1924 Birthday Honours

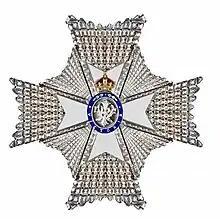
Insignia of a Knight / Dames Commander of the Royal Victorian Order

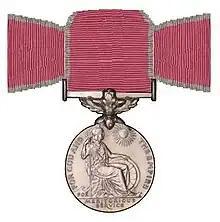
The British Empire Medal for meritorious service

"In recognition of the valuable sendees rendered in the recent successful seaplane flight round Australia —"